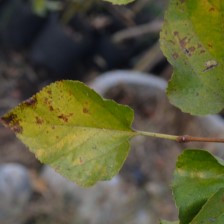
Variety: Kamphaengsaeng42